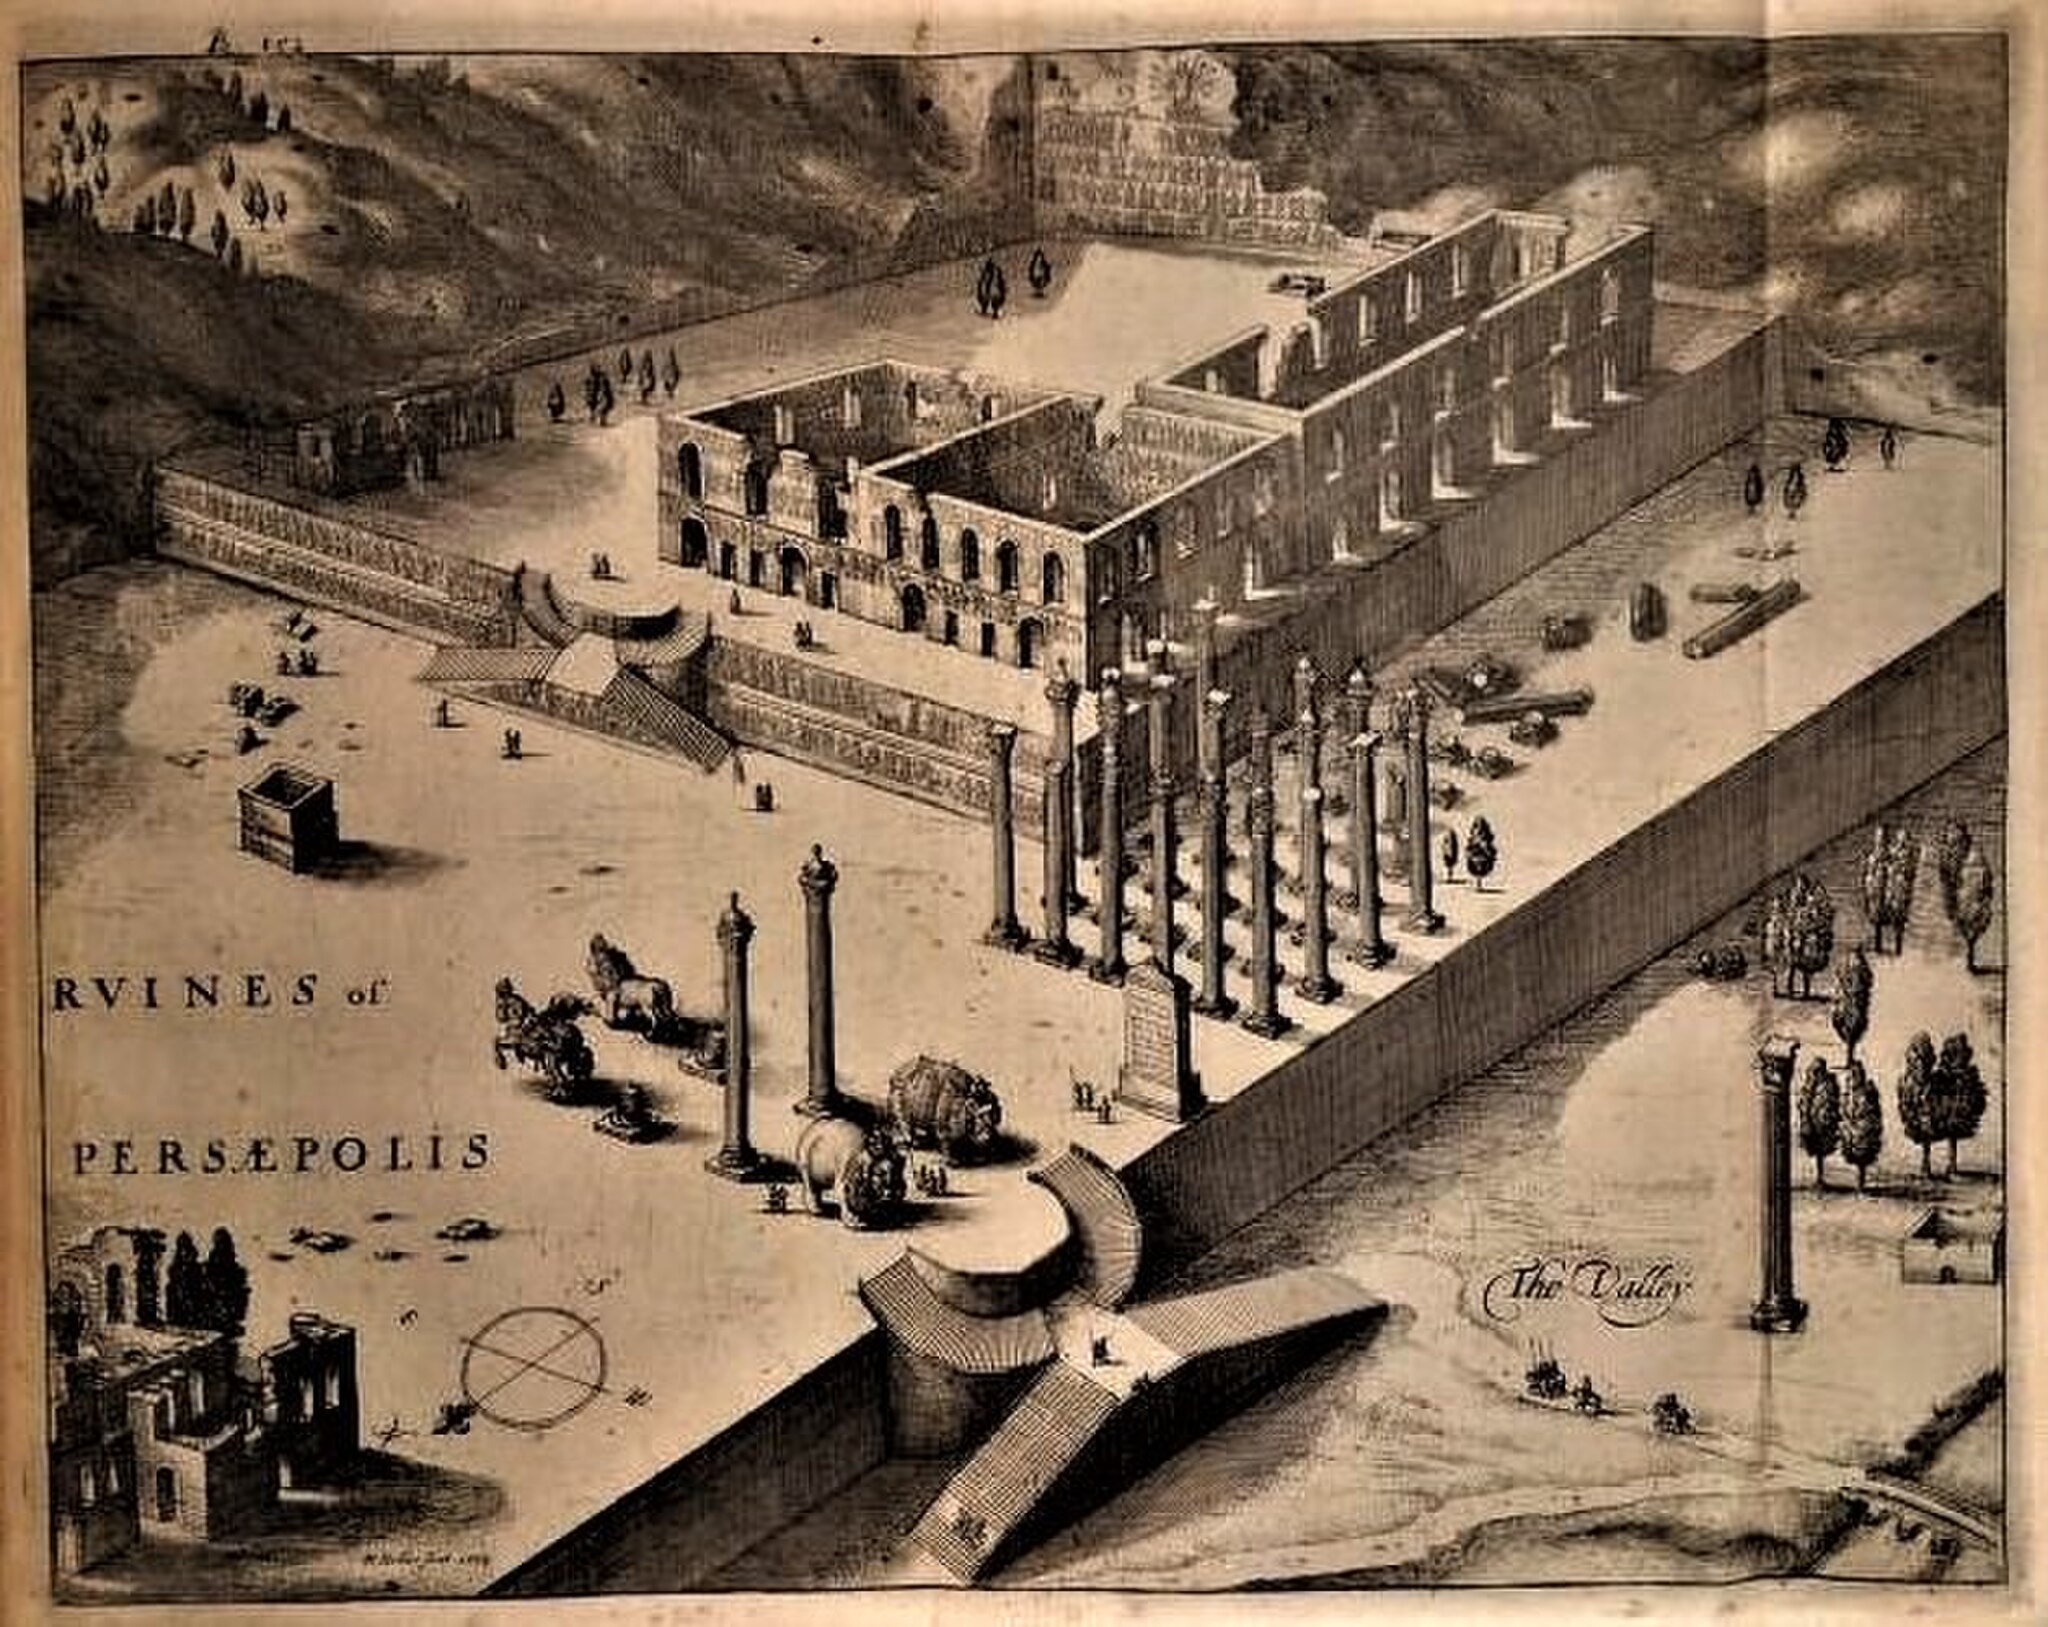
Title: Persepolis by Sir Thomas Herbert- پرسپولیس توسط توماس هربرت
Description: Persepolis / Takhte Jamshid by Sir Thomas Herbert Published in Some years travels into divers parts of Africa, and Asia the Great in 1677 in London Sir Thomas Herbert traveled to Iran is 1628
Date: 1677
Categories: Thomas Herbert, Drawings of Persepolis, Persepolis in art, Persepolis in the 17th century